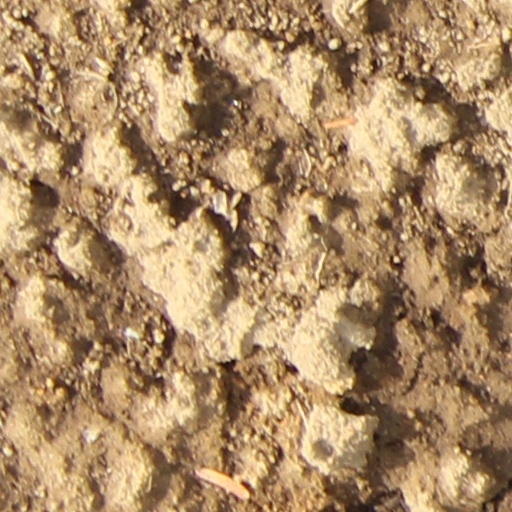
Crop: wheat